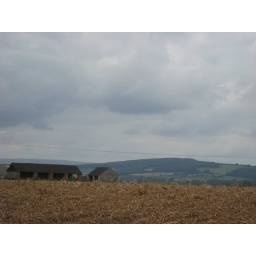
Old barn ruins against a cold sky